South Maitland Railway

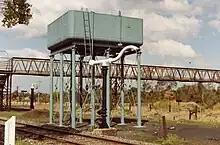
Weston water tank, note AA Co. cast into end panels

The first section of the line was opened to East Greta in 1893. This line was built by the East Greta Coal Mining Company to service their East Greta Colliery. This colliery was joined in 1896 by the East Greta No.2 Colliery which was located towards Maitland.